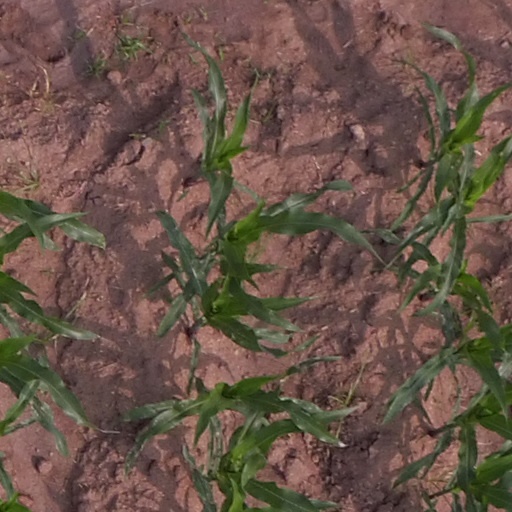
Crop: maize; corn